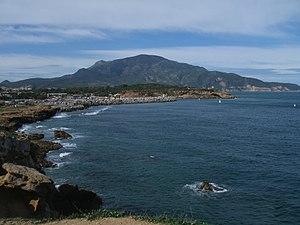
Situation du phare de Tipaza. Español: Alrededores del Faro de Tipasa.
Le phare de Tipaza est un phare de jalonnement utilisé pour la navigation des bateaux accostant au port de Tipaza en Algérie.